William Darlington

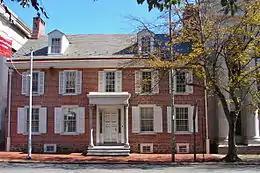
Darlington's office was in this building of the National Bank of Chester County.

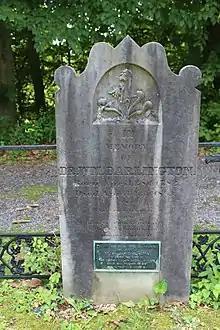
Darlington grave in Oaklands Cemetery

Darlington was elected as a Democratic-Republican to the Fourteenth Congress. He was again elected to the Sixteenth and Seventeenth Congresses. He was appointed canal commissioner in 1825, and served as the first president of the West Chester Railroad from 1831 to 1835. He practiced law in West Chester in partnership with Robert Cornwell from 1868 to 1878.